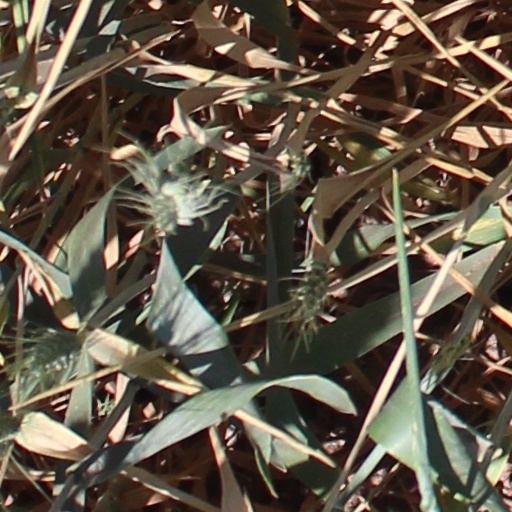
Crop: wheat